José Paranhos, Baron of Rio Branco

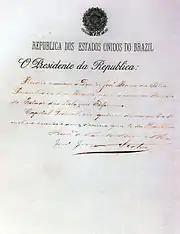
Decree of President Rodrigues Alves, naming Rio Branco to the Ministry of Foreign Affairs, in 1902.

He began his political career as a prosecutor and later was elected deputy for the Province of Mato Grosso, having served two terms (1868 to 1875). In 1871 he became editor in the newspaper "A Nação", and, from 1891, wrote for "Jornal do Brasil".